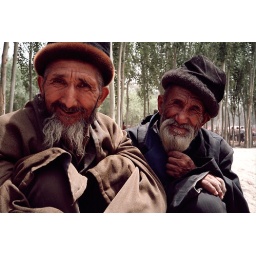
Two old men at a horse market near Kashgar, China